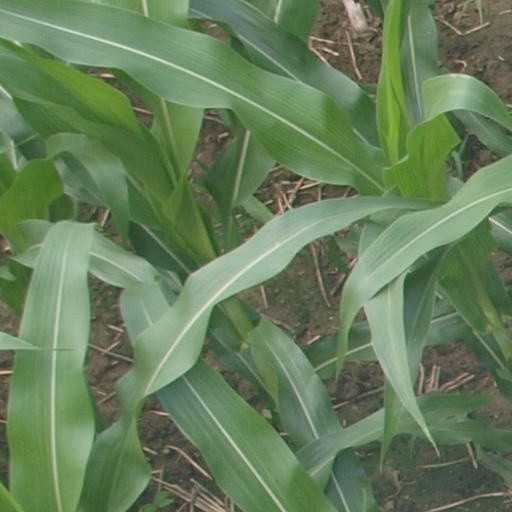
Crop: maize; corn